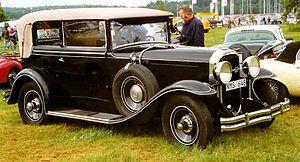
La Buick Special est une automobile produite par Buick de 1936 à 1958 et de 1961 à 1969. Elle succède à la Buick Master Six.